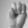
ASL letter: M